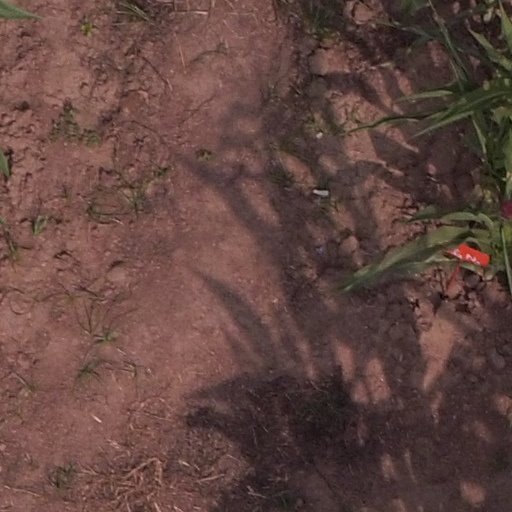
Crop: maize; corn